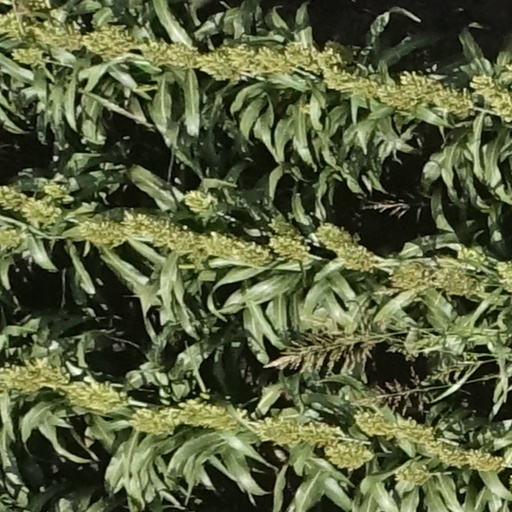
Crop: sorghum